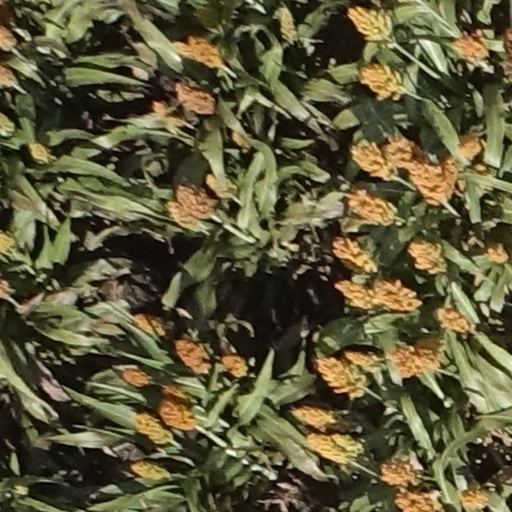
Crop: sorghum